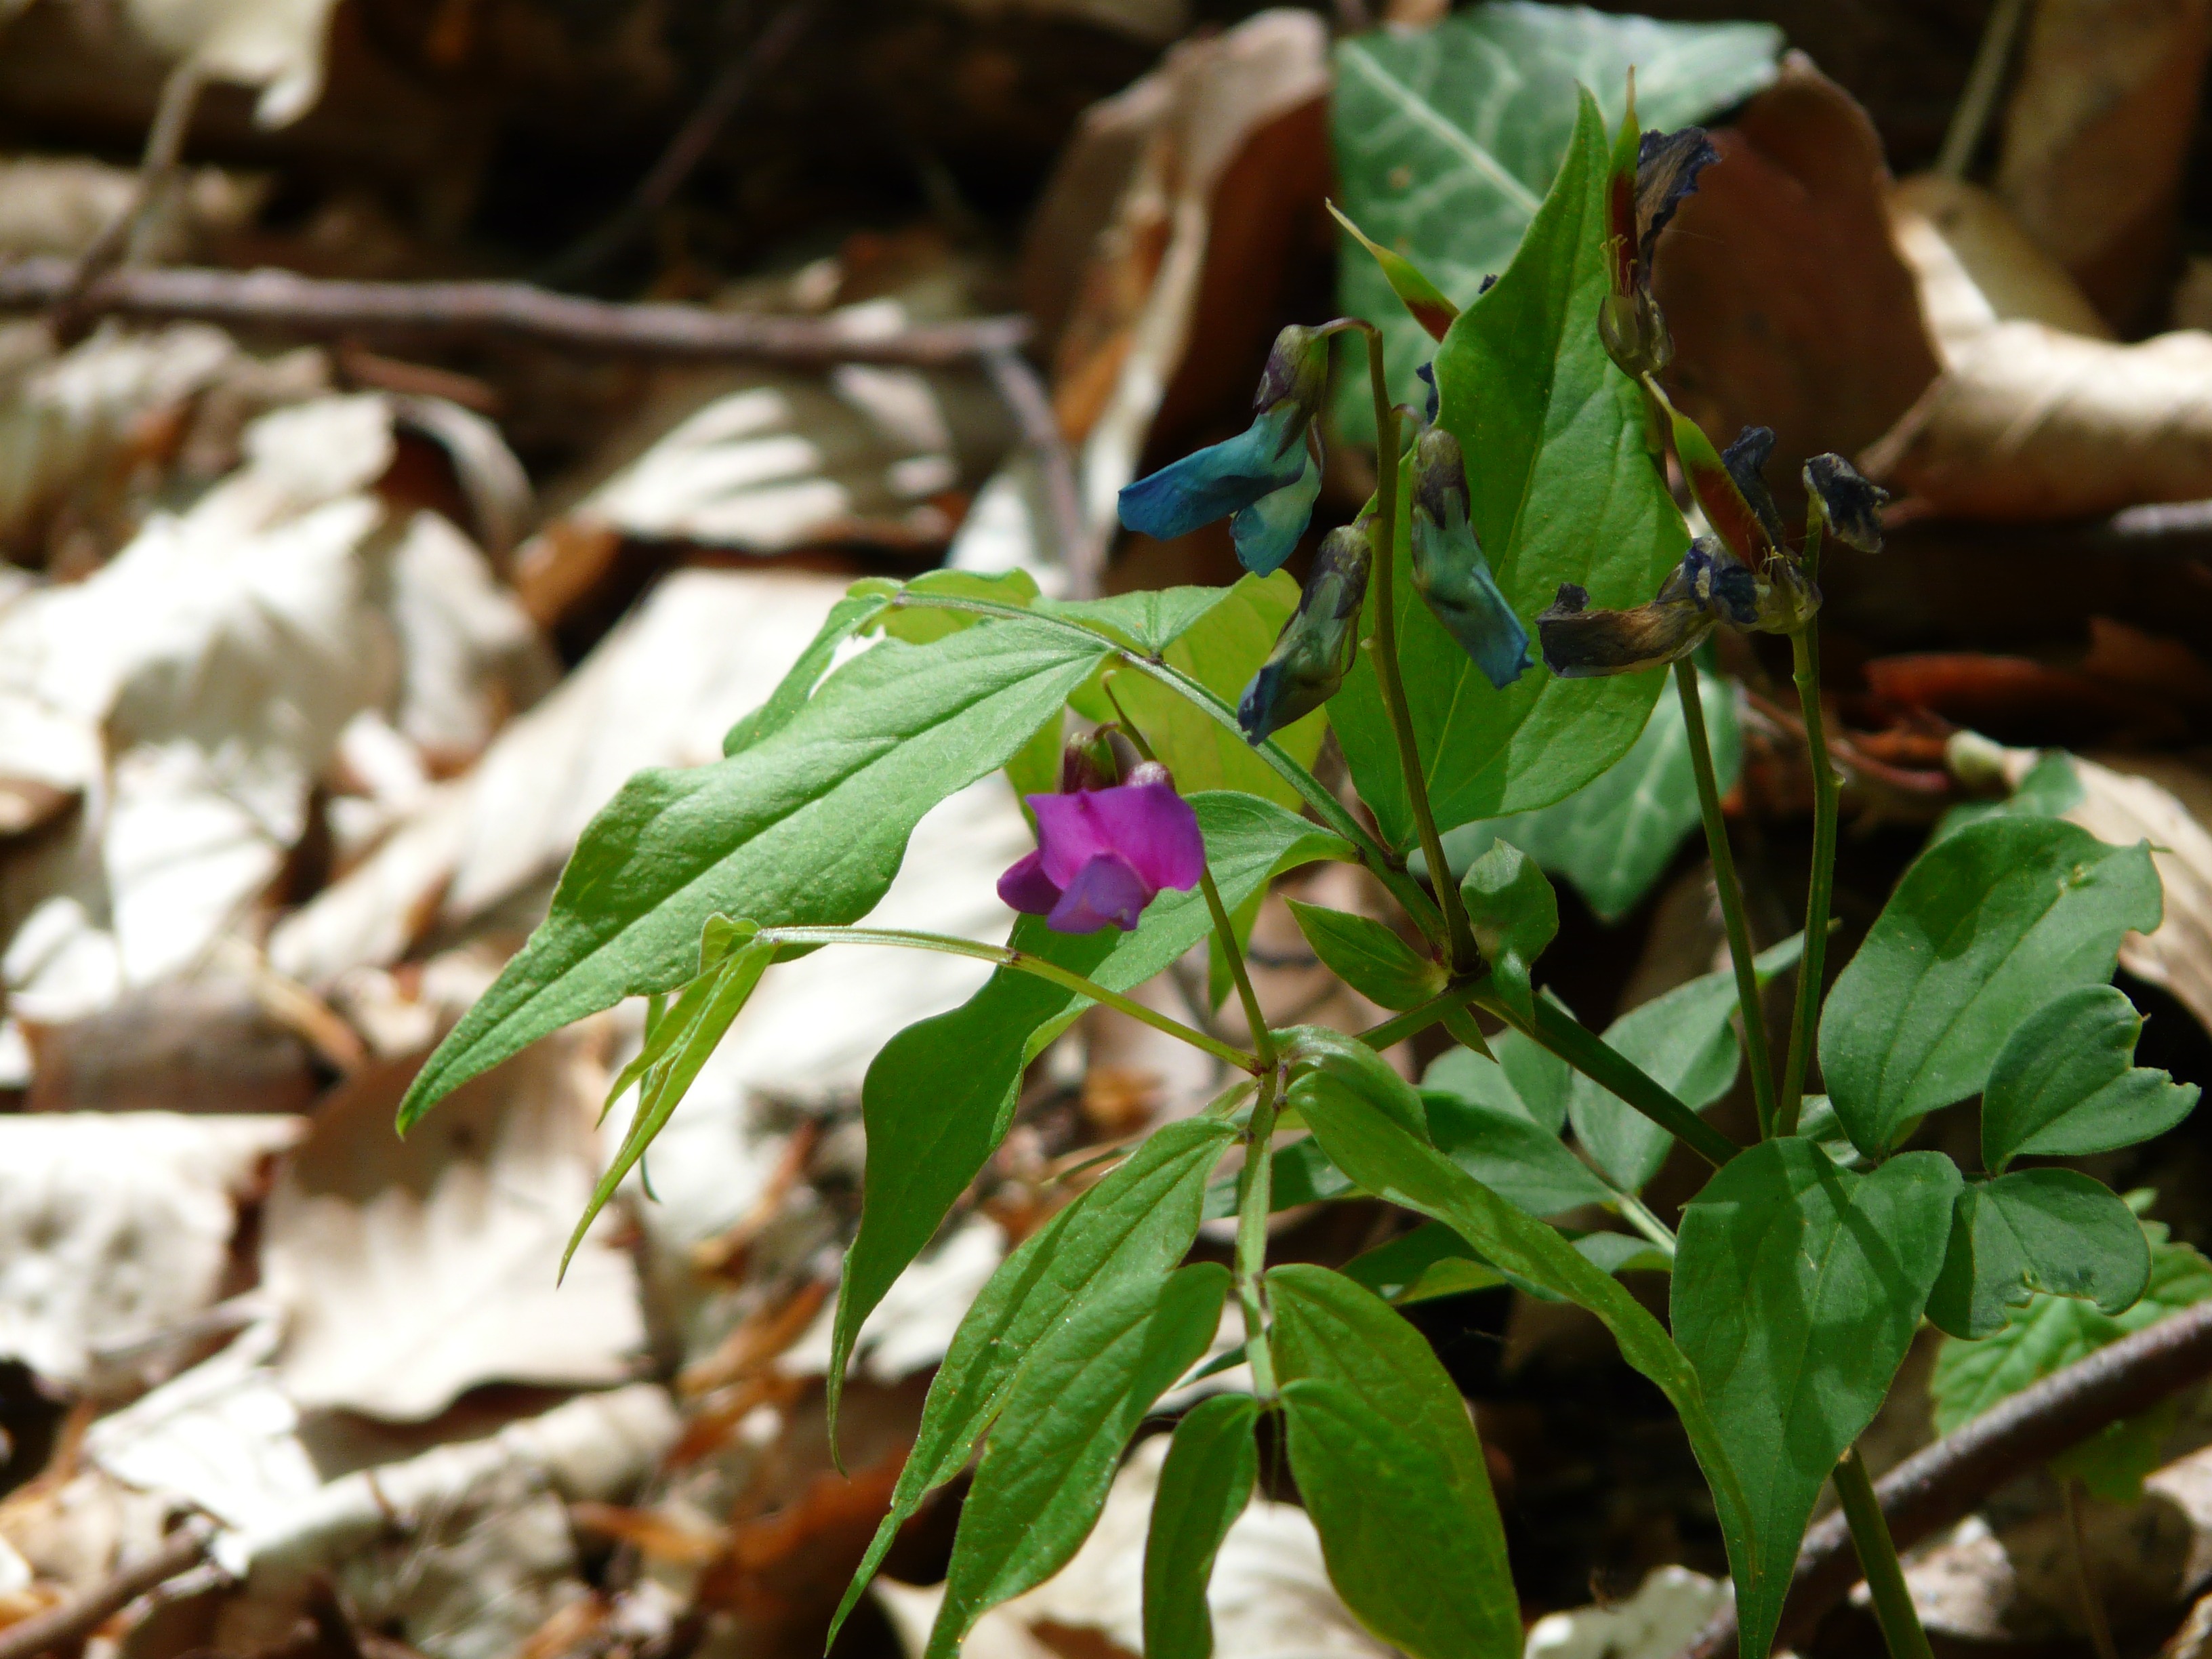
nature, branch, blossom, plant, leaf, flower, purple, bloom, spring, produce, macro, botany, close, flora, wild flower, wildflower, wild plant, shrub, violet, flowering plant, fabaceae, spring pea, land plant